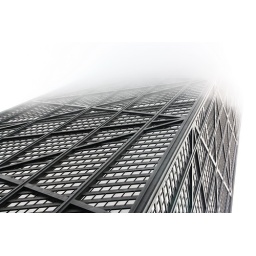
JC tower covered by a cloud